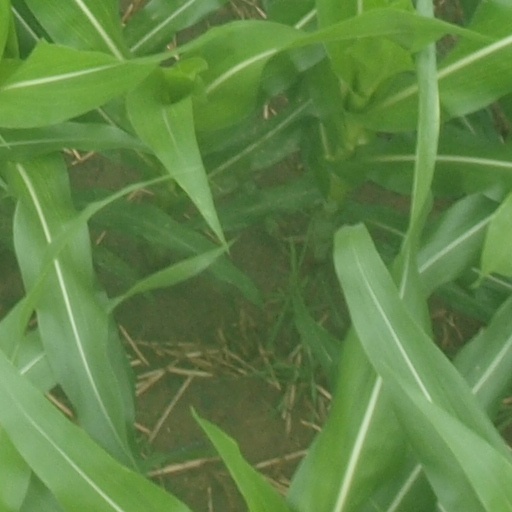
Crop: maize; corn